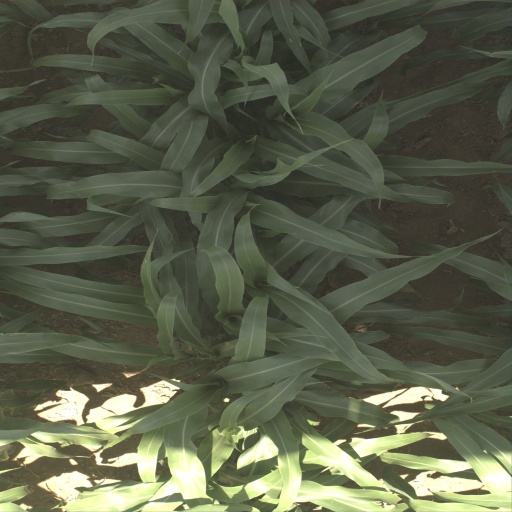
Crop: sorghum